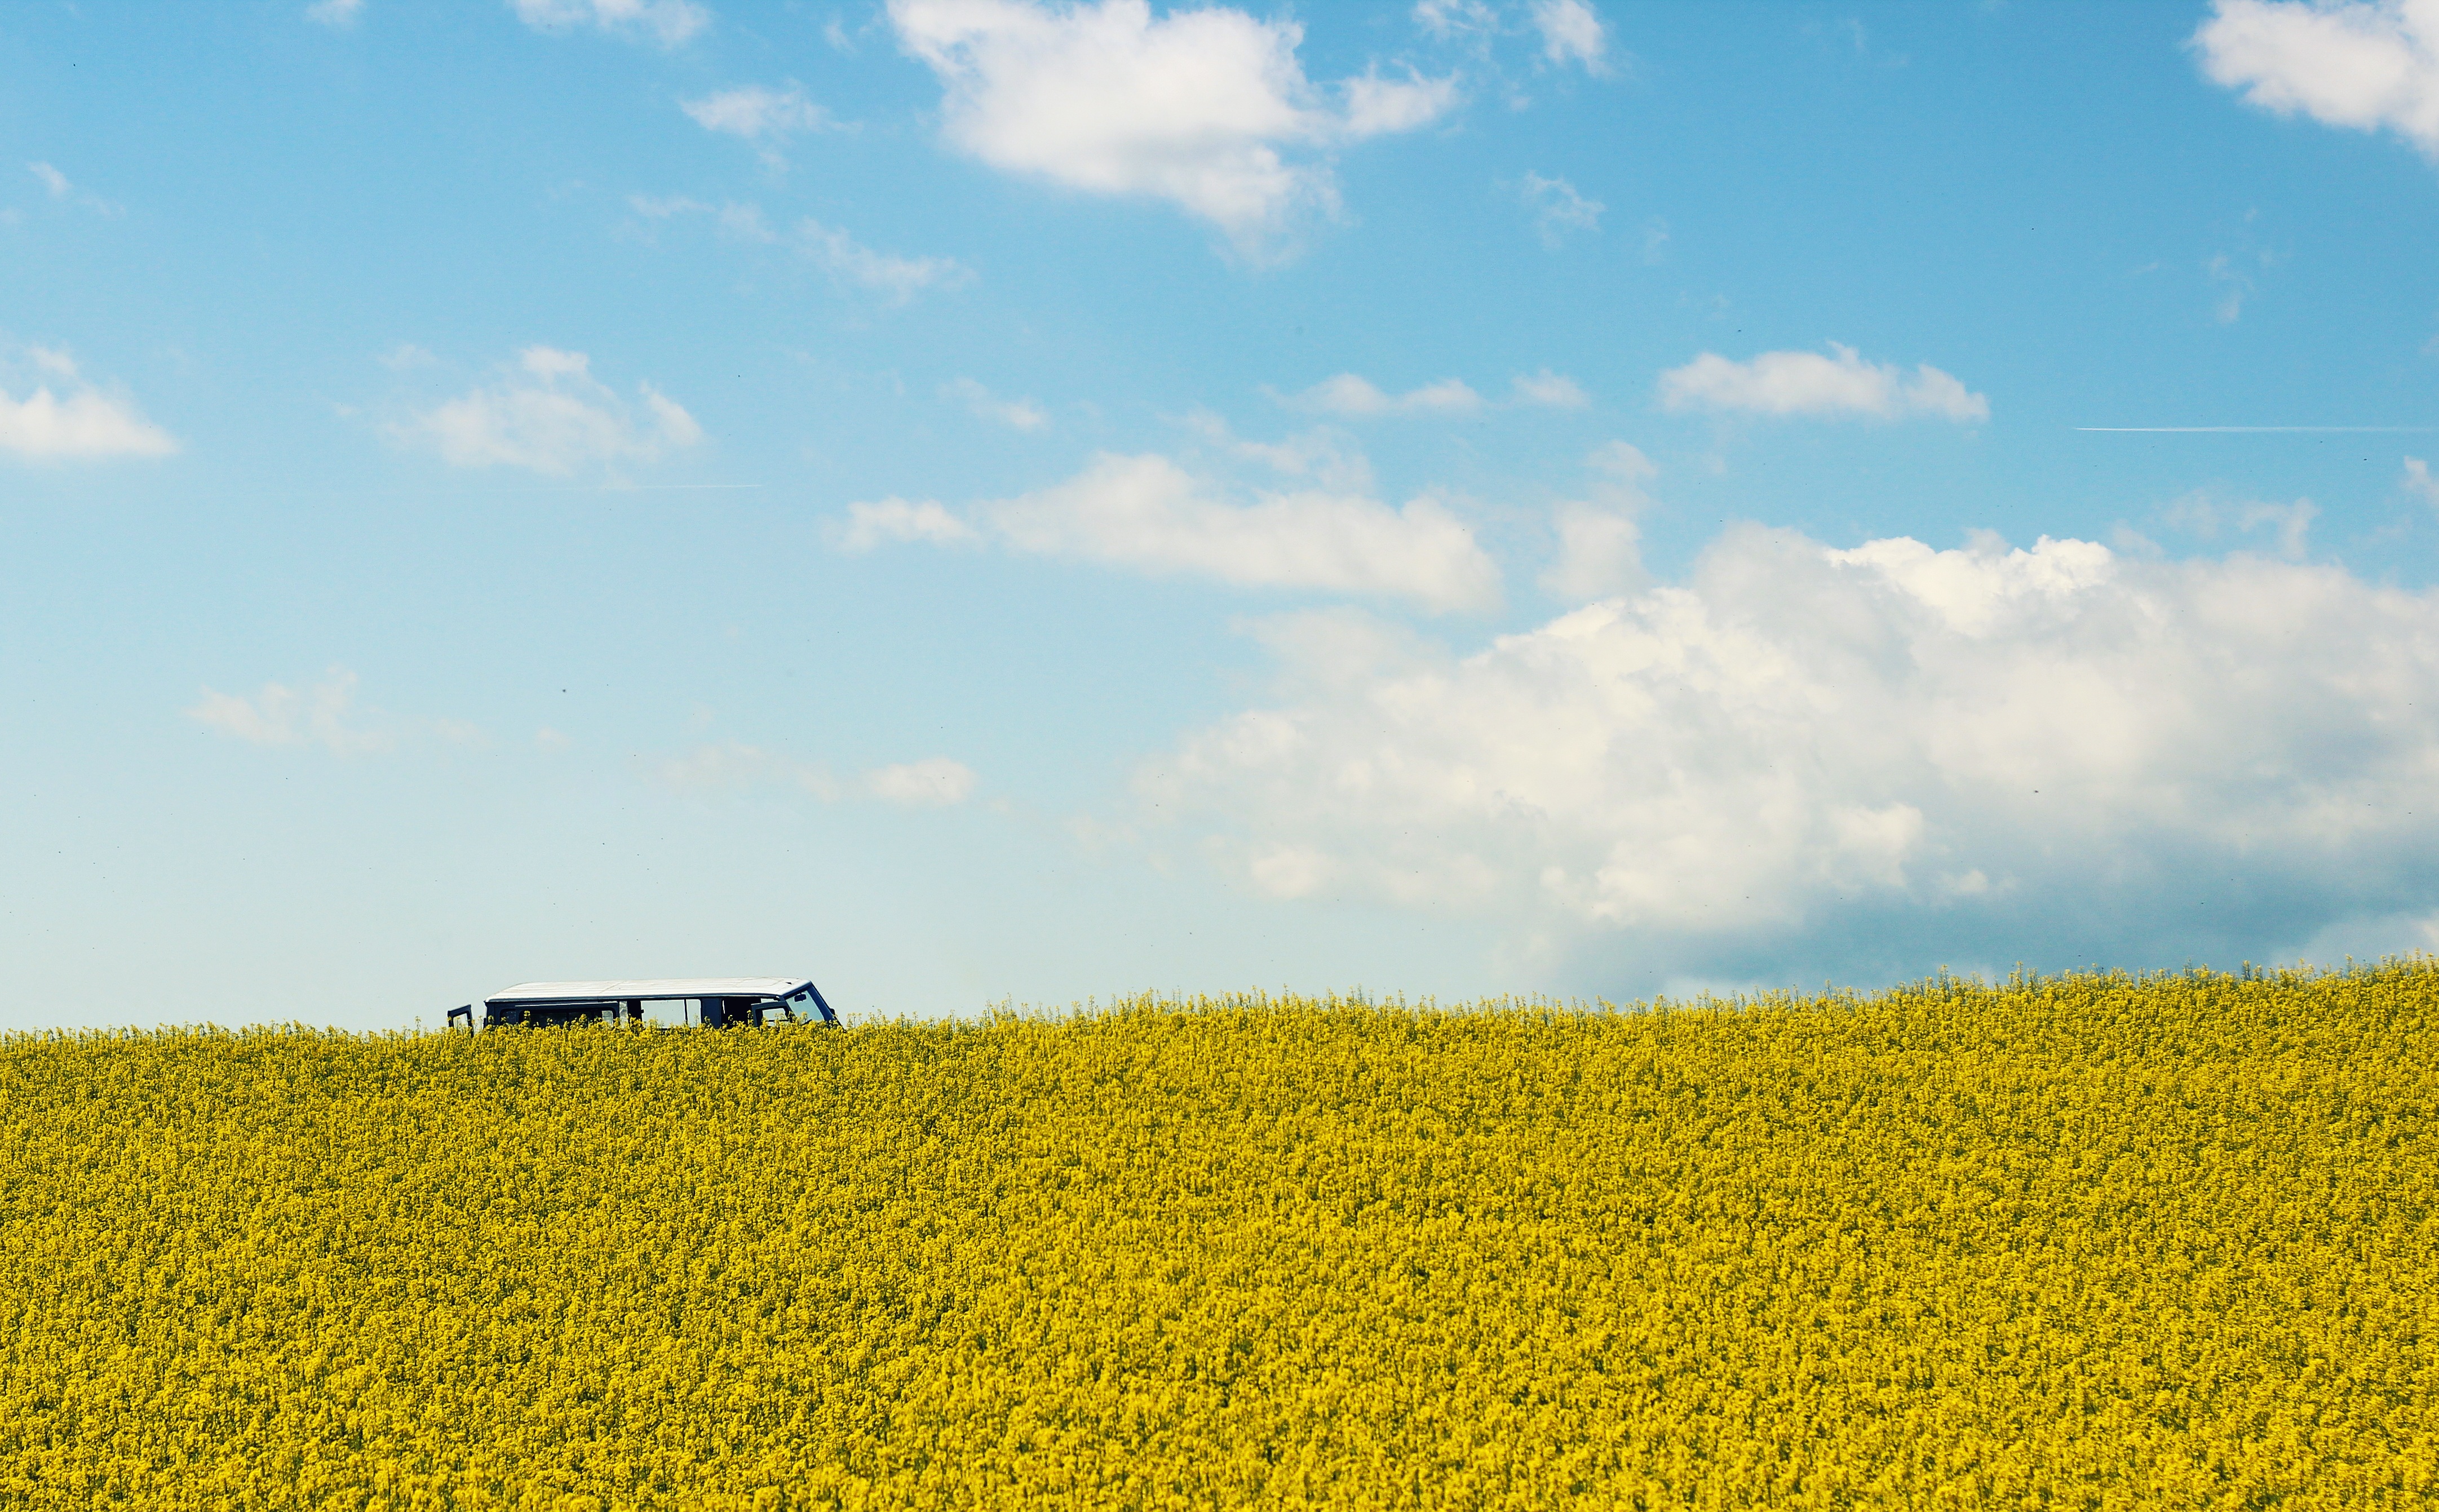
landscape, nature, horizon, plant, sky, field, meadow, prairie, flower, vw, summer, food, spring, produce, vegetable, crop, pasture, yellow, agriculture, plain, vw bus, rapeseed, clouds, minimalist, grassland, canola, ecosystem, brassica, steppe, rural area, oilseed rape, flowering plant, field of rapeseeds, vw bulli, grass family, land plant, mustard plant, mustard and cabbage family